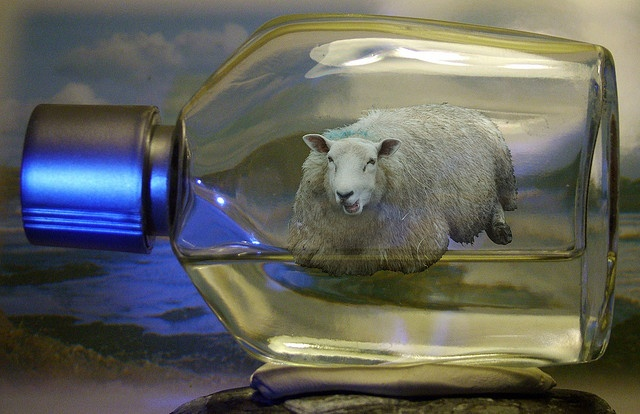
a sheep can be seen through a bottle
A bottle with a printing of a sheep inside it.
a close up of a fake sheep in a small glass bottle
A bottle of cologne with a sheep swimming inside of it.
A sheep is in a bottle of cologne.